MARS (ticket reservation system)

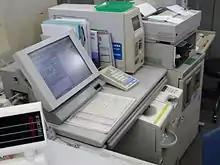
MR12W-type touchscreen terminal computer with thermal paper printer

Introduced in stages between 2002 and 2004, the MARS 501 introduced the concept of an Ethernet-based client–server model. Also, the ticket paper type was changed to thermal paper.